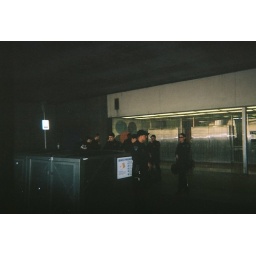
these men are accused of killing black men by white protesters in asian cloths